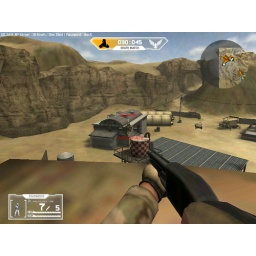
was jumping over water tower and froze.. mortal69 had a line on me lol